Rammed earth

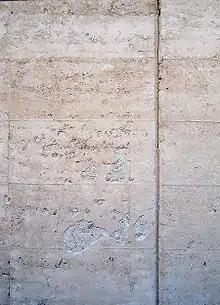
Detail of the surface of an eroded rammed-earth wall: apart from the patches of damage, the surface shows regular horizontal lines caused by the wooden formwork and subtler horizontal strata from successive courses.

The construction of an entire wall begins with a temporary frame, the "formwork", which is usually made of wood or plywood, as a mold for each wall section's desired shape and dimensions. The form must be durable and well-braced, and the two opposing faces must be clamped together to prevent bulging or deformation caused by the large compressing forces. Formwork plays an important role in building rammed earth walls. Historically, wooden planks tied using rope were used to build walls. Modern builders use plywood and/or steel to build formwork.